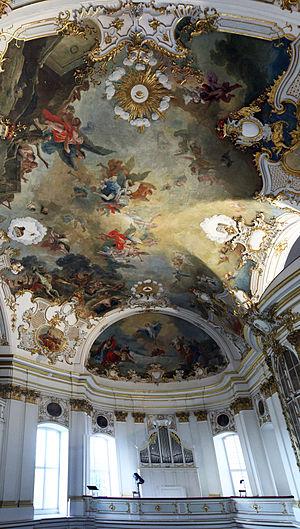
Livio Retti, né le 30 novembre 1692 à Laino et mort le 2 janvier 1751 à Ludwigsbourg, est un peintre baroque italien qui a surtout œuvré dans l'actuelle Allemagne du Sud, à l'époque le duché de Wurtemberg, le duché de Bavière, quelques principautés laïques ou ecclésiastiques franconiennes et quelques villes libres d'Empire comme par exemple Schwäbisch Hall.